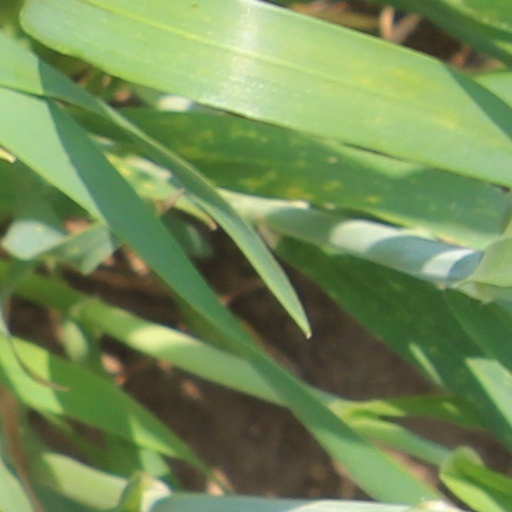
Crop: wheat